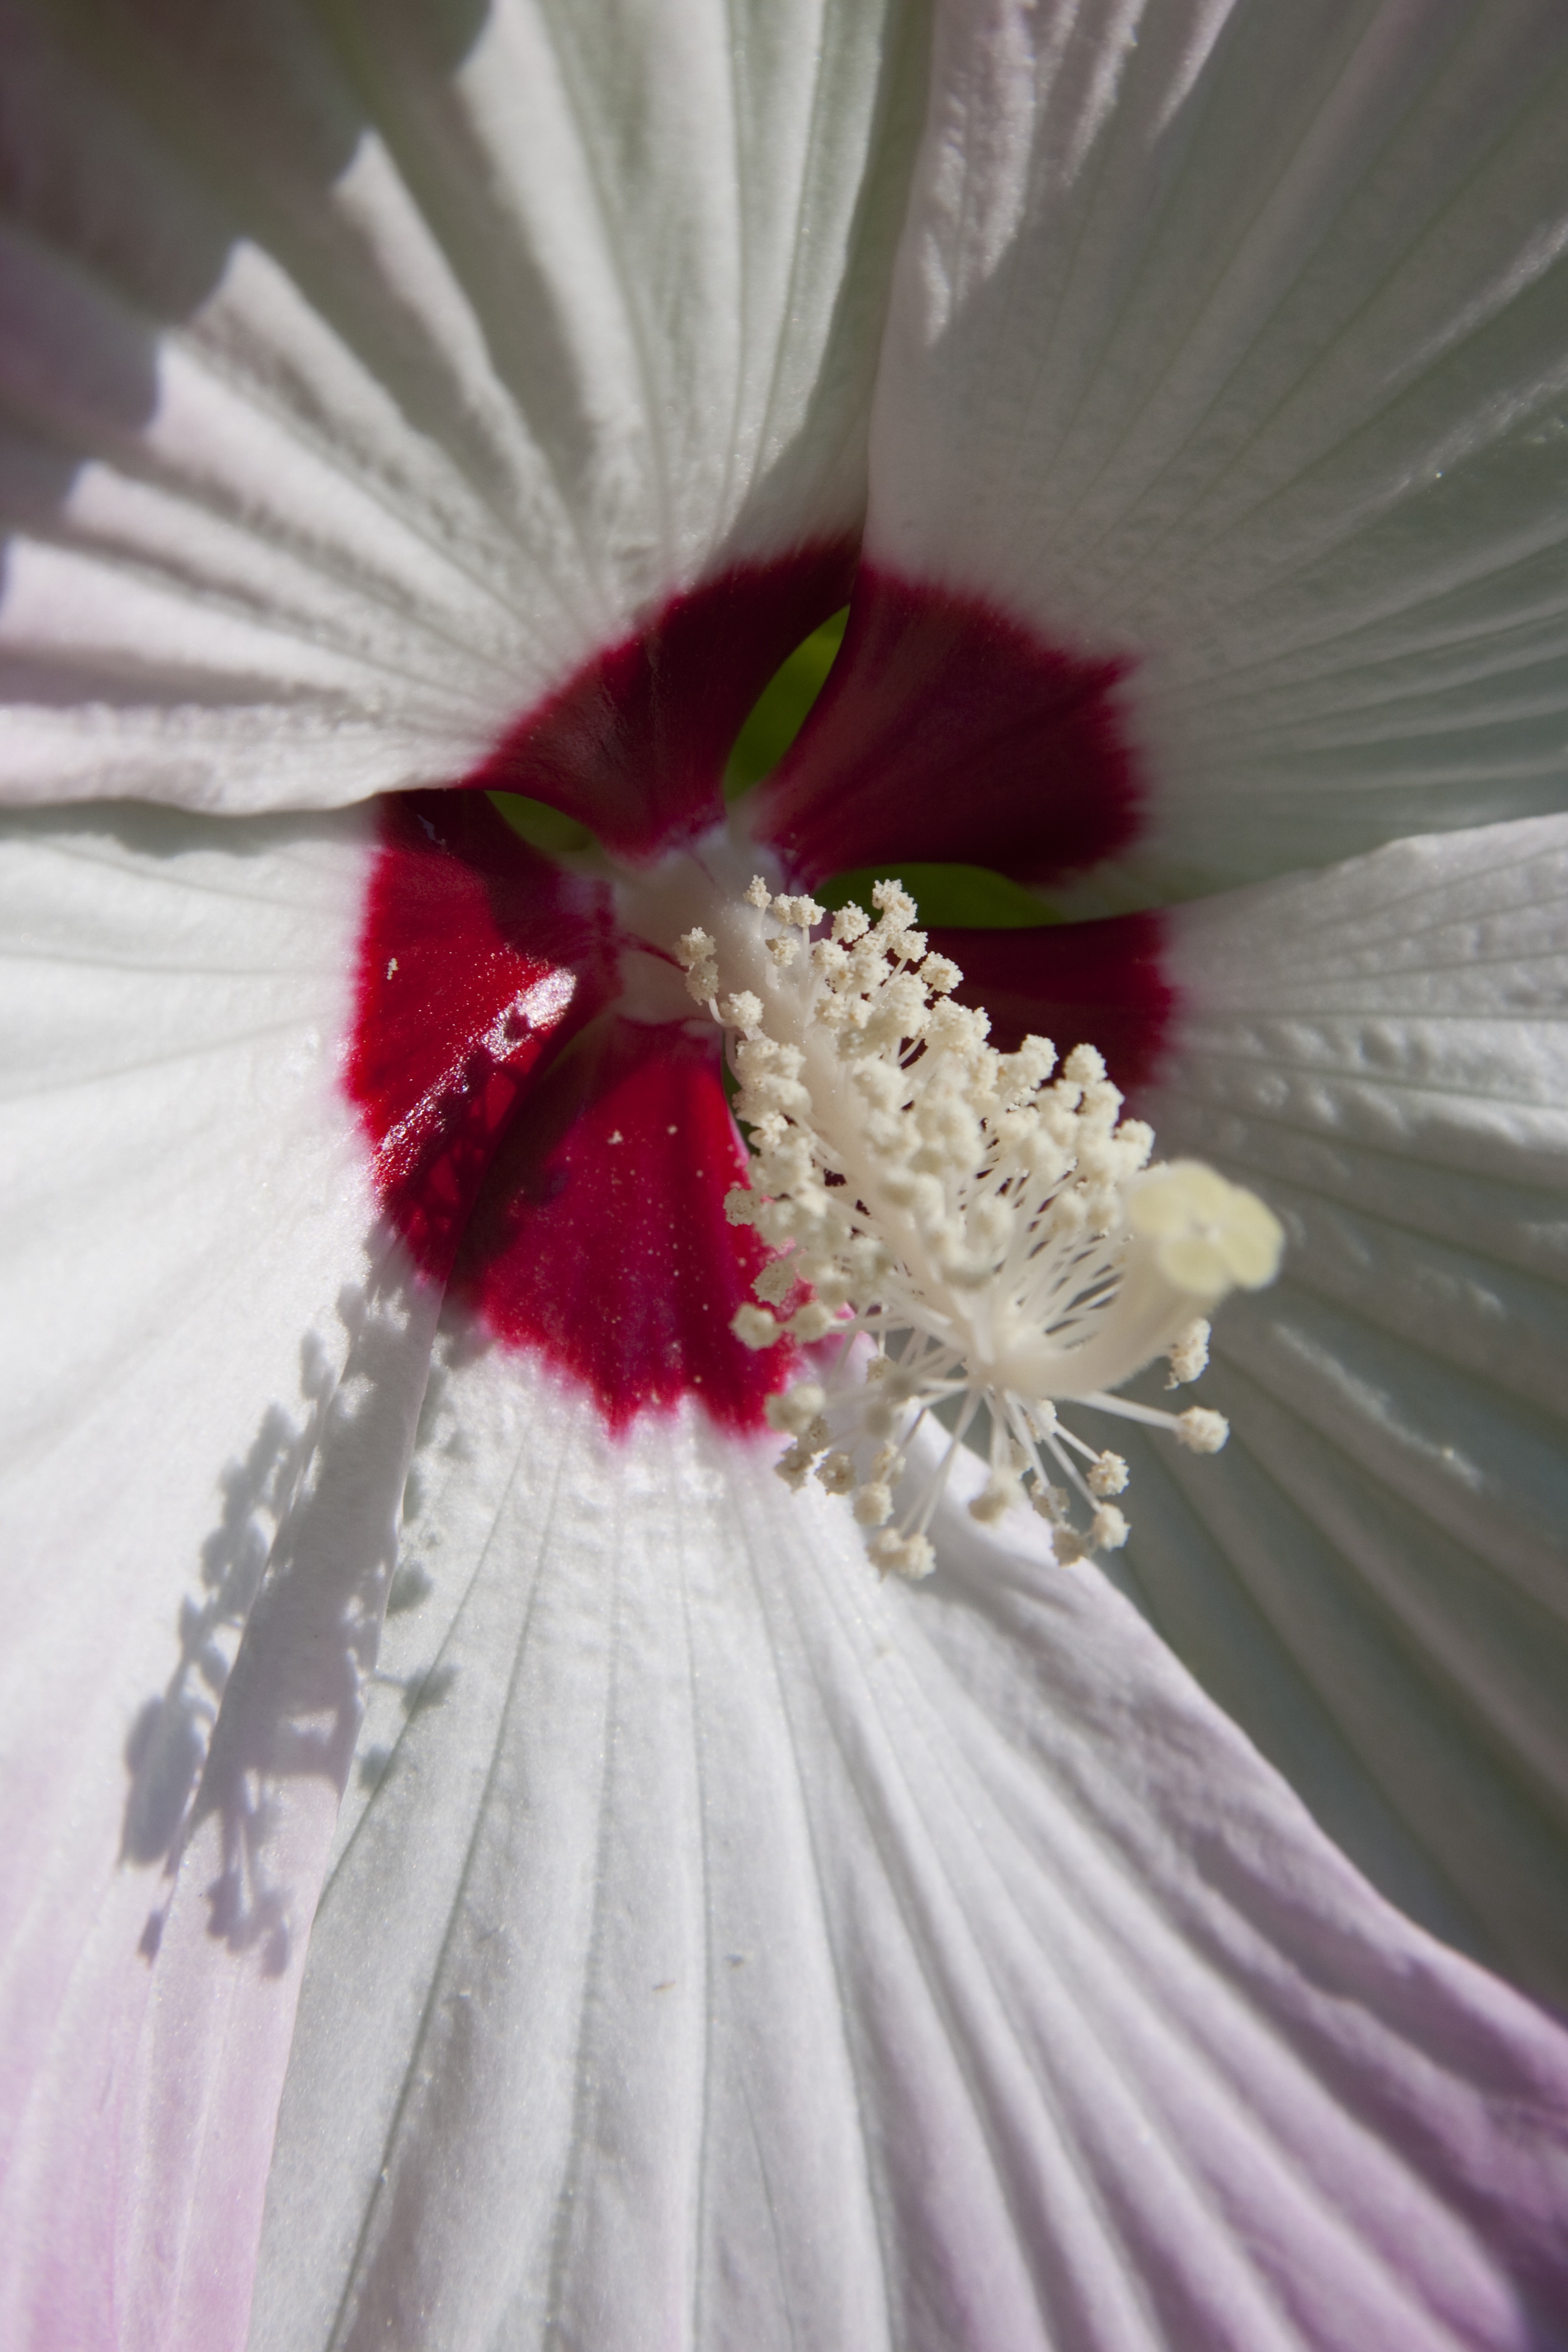
blossom, plant, white, flower, petal, pollen, red, stamp, macro, pink, close, flora, close up, eye, columna, hibiscus, malvaceae, filigree, sepals, macro photography, ornamental plant, flowering plant, mallow, flower bouquet, chinese rose, land plant, chinese rose eibisch, stylus branches